1980 Grand Island tornado outbreak

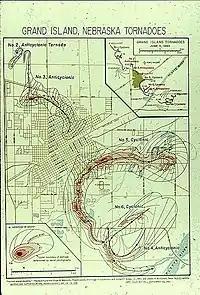
Map of surveyed tornado tracks through the Grand Island area by Dr T. Theodore Fujita.

The 1980 Grand Island tornado outbreak, also known as The Night of the Twisters, was a tornado outbreak that produced a series of destructive tornadoes that affected the city of Grand Island, Nebraska, on Tuesday, June 3, 1980. Seven tornadoes touched down in or near the city that night, killing five people and injuring 200.